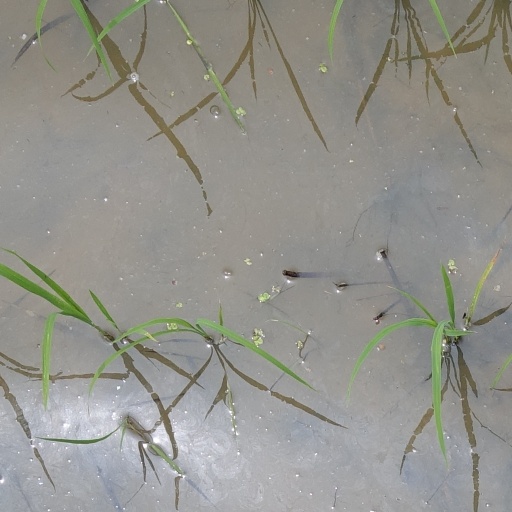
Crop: rice